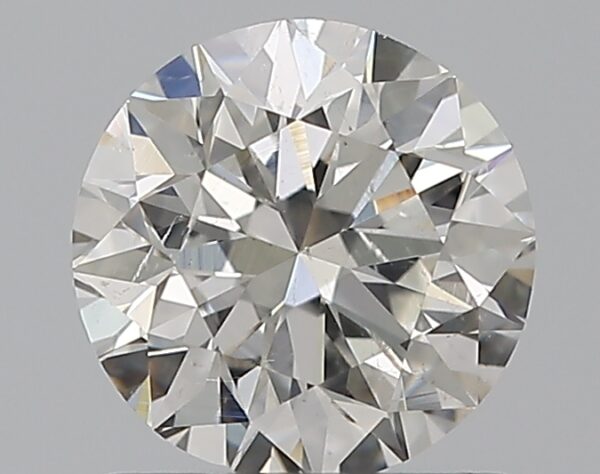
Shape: round
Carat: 1
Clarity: SI2
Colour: G
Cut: VG
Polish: EX
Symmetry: EX
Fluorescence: N
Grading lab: GIA
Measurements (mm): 6.22 x 6.28 x 4.04